Gianluigi Gelmetti

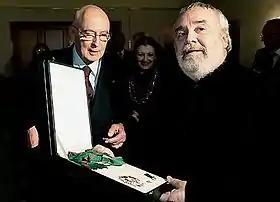
Gianluigi Gelmetti, upon receiving the medal of Knight of Grand-Cross of the Order of Merit of the Italian Republic from President Giorgio Napolitano on 12 November 2008.

Gianluigi Gelmetti OMRI, (11 September 1945 – 11 August 2021) was an Italian-Monégasque conductor and composer.